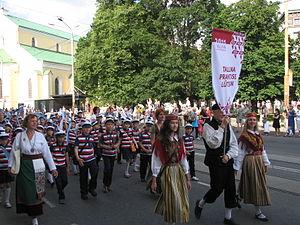
Lycée français de Tallinn est un lycée située dans l'arrondissement de Kesklinn à Tallinn en Estonie.